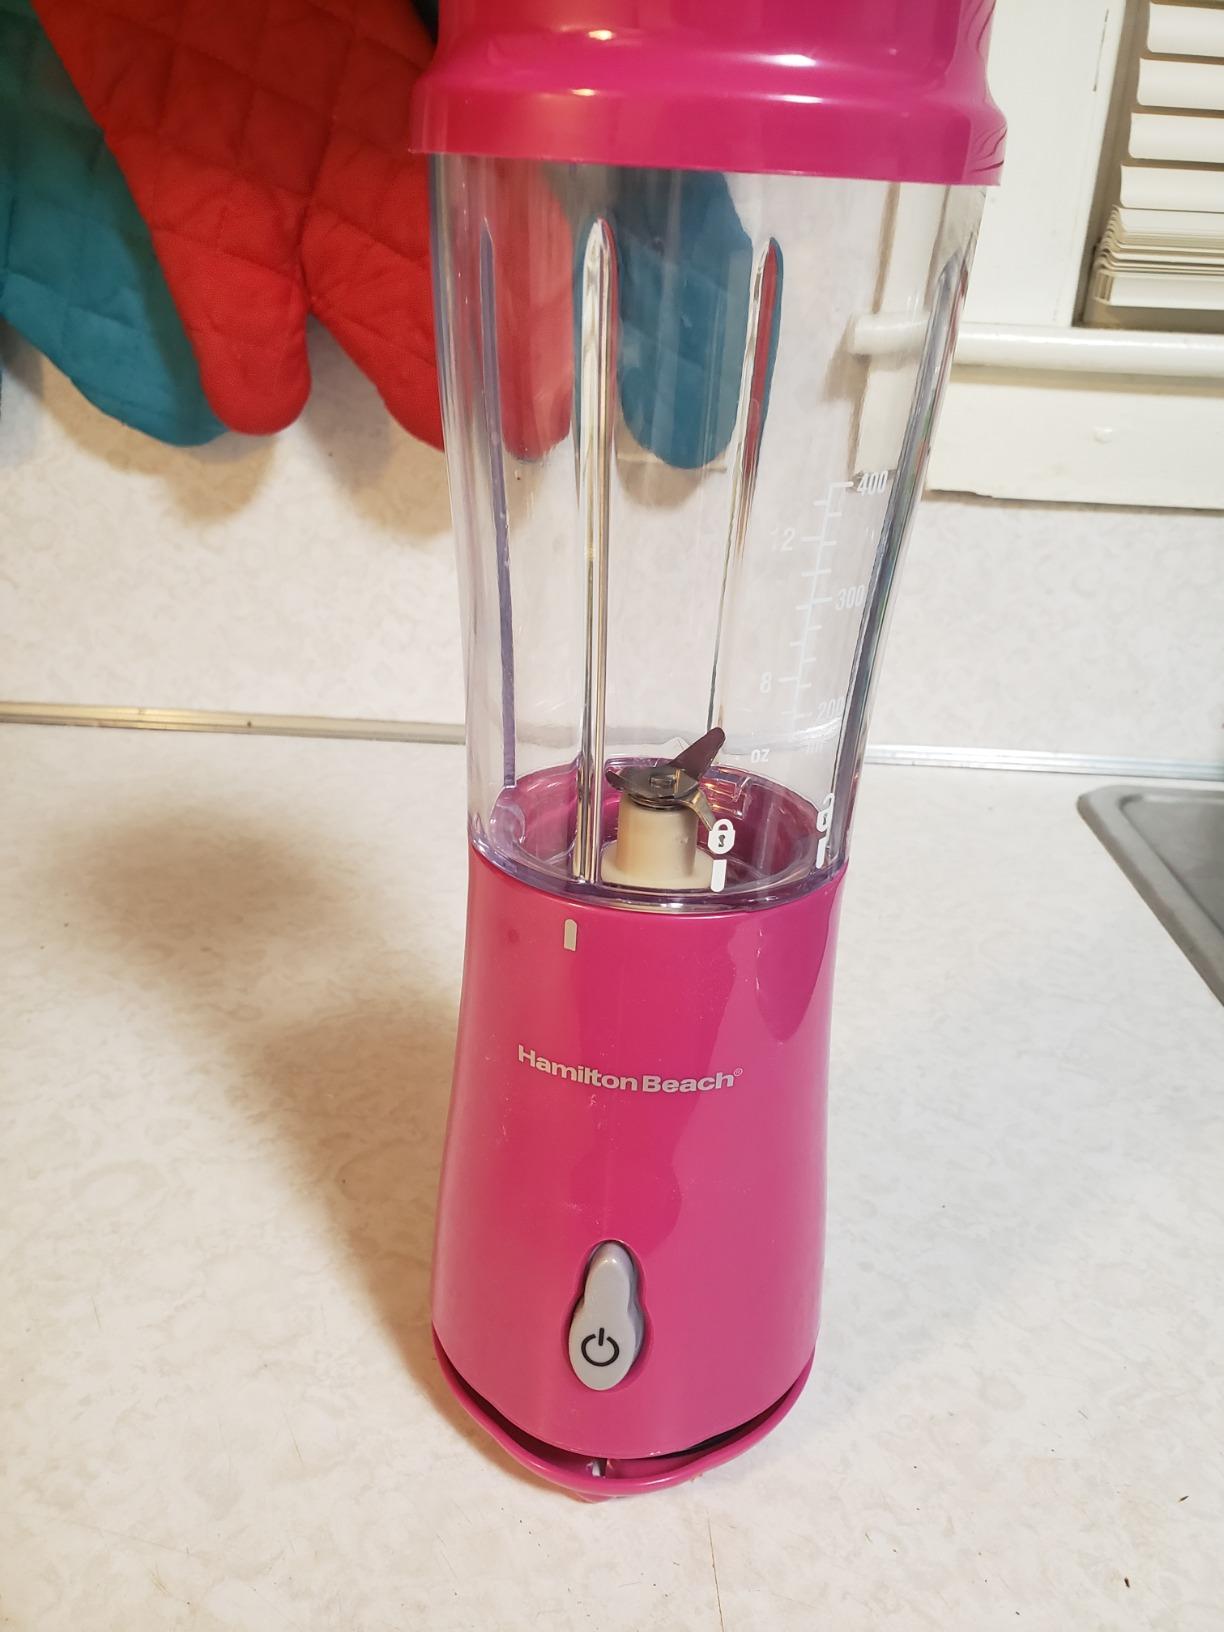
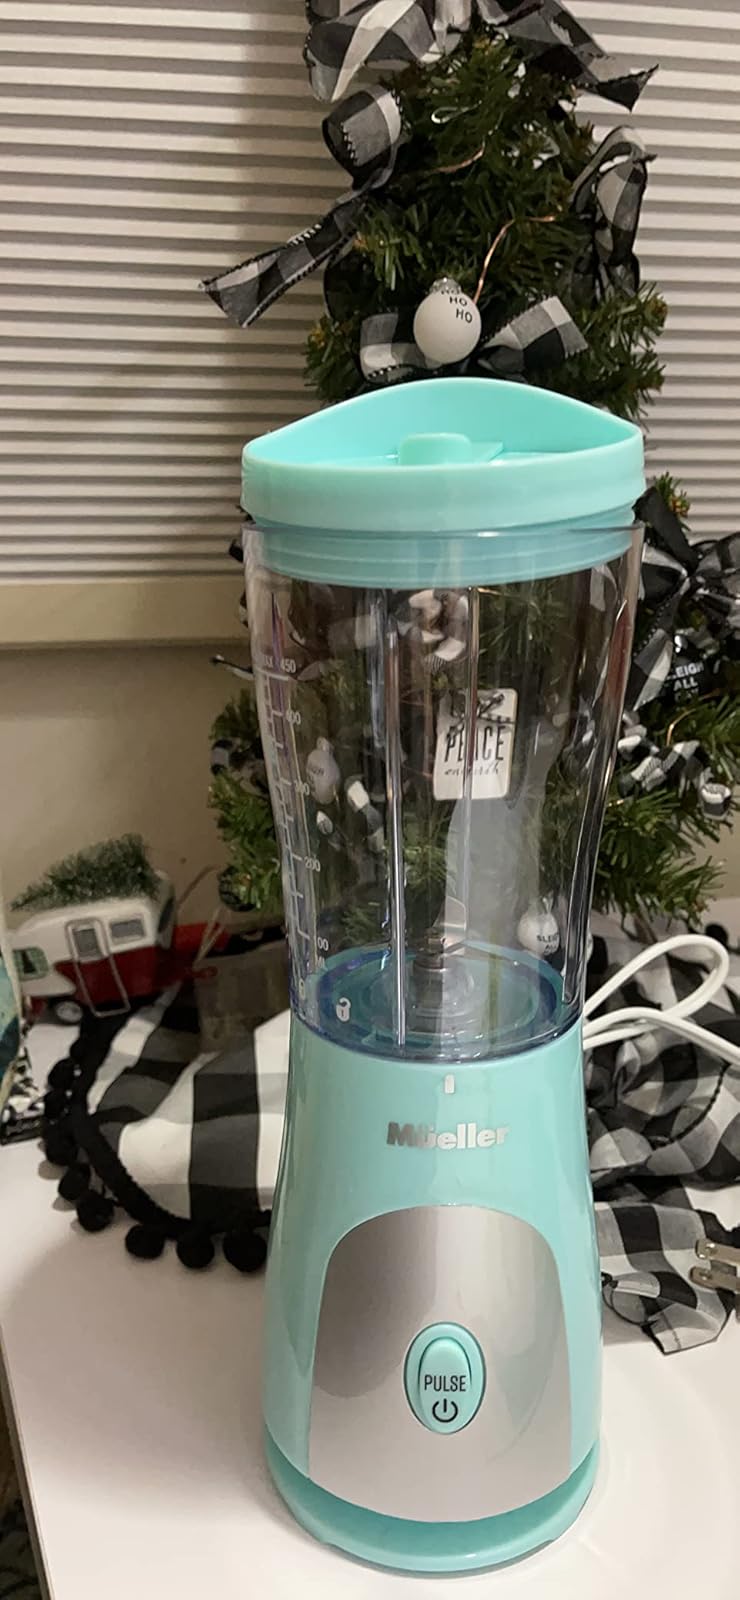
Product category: items_blender
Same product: no